Jordan Perez

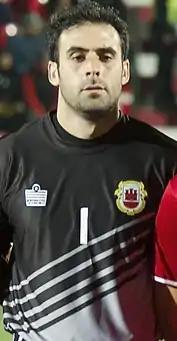
Perez with Gibraltar in 2014

Jordan López Pérez (born 13 November 1986) is a Gibraltarian volleyball player and footballer who plays for Lions Gibraltar in the Gibraltar Football League, and represented the Gibraltar national team in UEFA competition from 2013 until 2017, as a goalkeeper.